Lenin's Testament

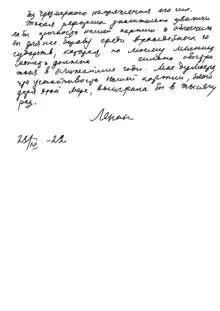
Dated December 23, 1922

Lenin's Testament is a document alleged to have been dictated by Vladimir Lenin in late 1922 and early 1923, during and after his suffering of multiple strokes. In the testament, Lenin proposed changes to the structure of the Soviet governing bodies. Sensing his impending death, he also criticised Bolshevik leaders Zinoviev, Kamenev, Trotsky, Bukharin, Pyatakov, and crucially Stalin. He warned of the possibility of a split developing in the party leadership between Trotsky and Stalin if proper measures were not taken to prevent it. In a post-script of dubious origin, it is also suggested Joseph Stalin be removed from his position as General Secretary of the Russian Communist Party's Central Committee; Stalin suppressed the document. Although there are some historical questions regarding the document's origins, the majority view is that the document was authored by Lenin.